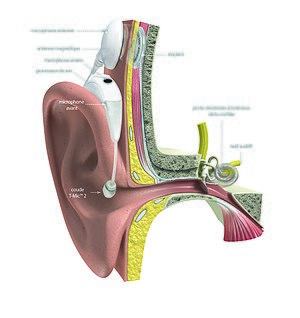
Découvrez toutes les parties d'un système d'implant cochléaire
L'implant cochléaire est un implant électronique qui vise à fournir un certain niveau d'audition pour certaines personnes atteintes d'une surdité profonde ou sévère et pour des personnes souffrant d'acouphènes. Des électrodes posées chirurgicalement permettent de stimuler directement les terminaisons nerveuses de l'audition situées dans la cochlée.